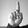
ASL letter: D